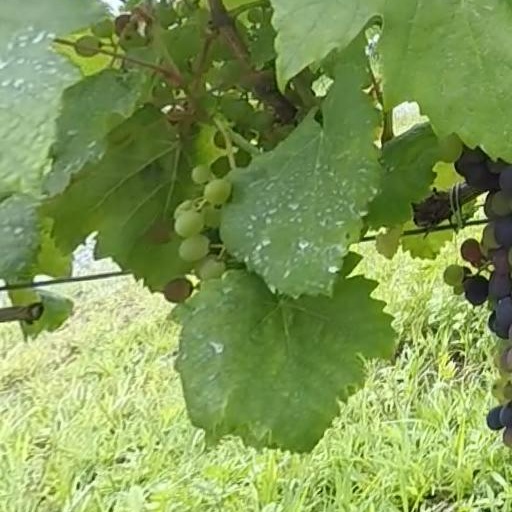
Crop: grape